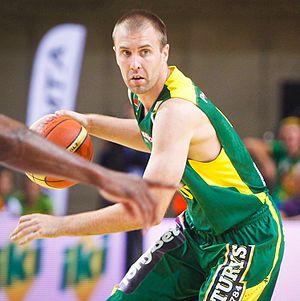
Tomas Delininkaitis, né le 11 juin 1982 à Klaipėda, est un joueur lituanien de basket-ball.